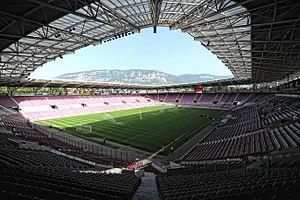
Stade de Genève à Lancy (GE), Suisse